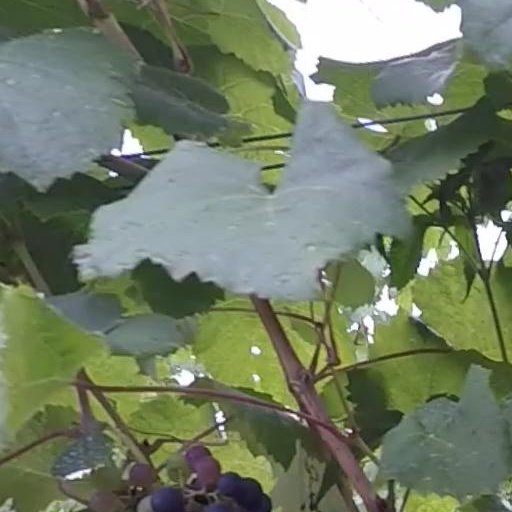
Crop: grape